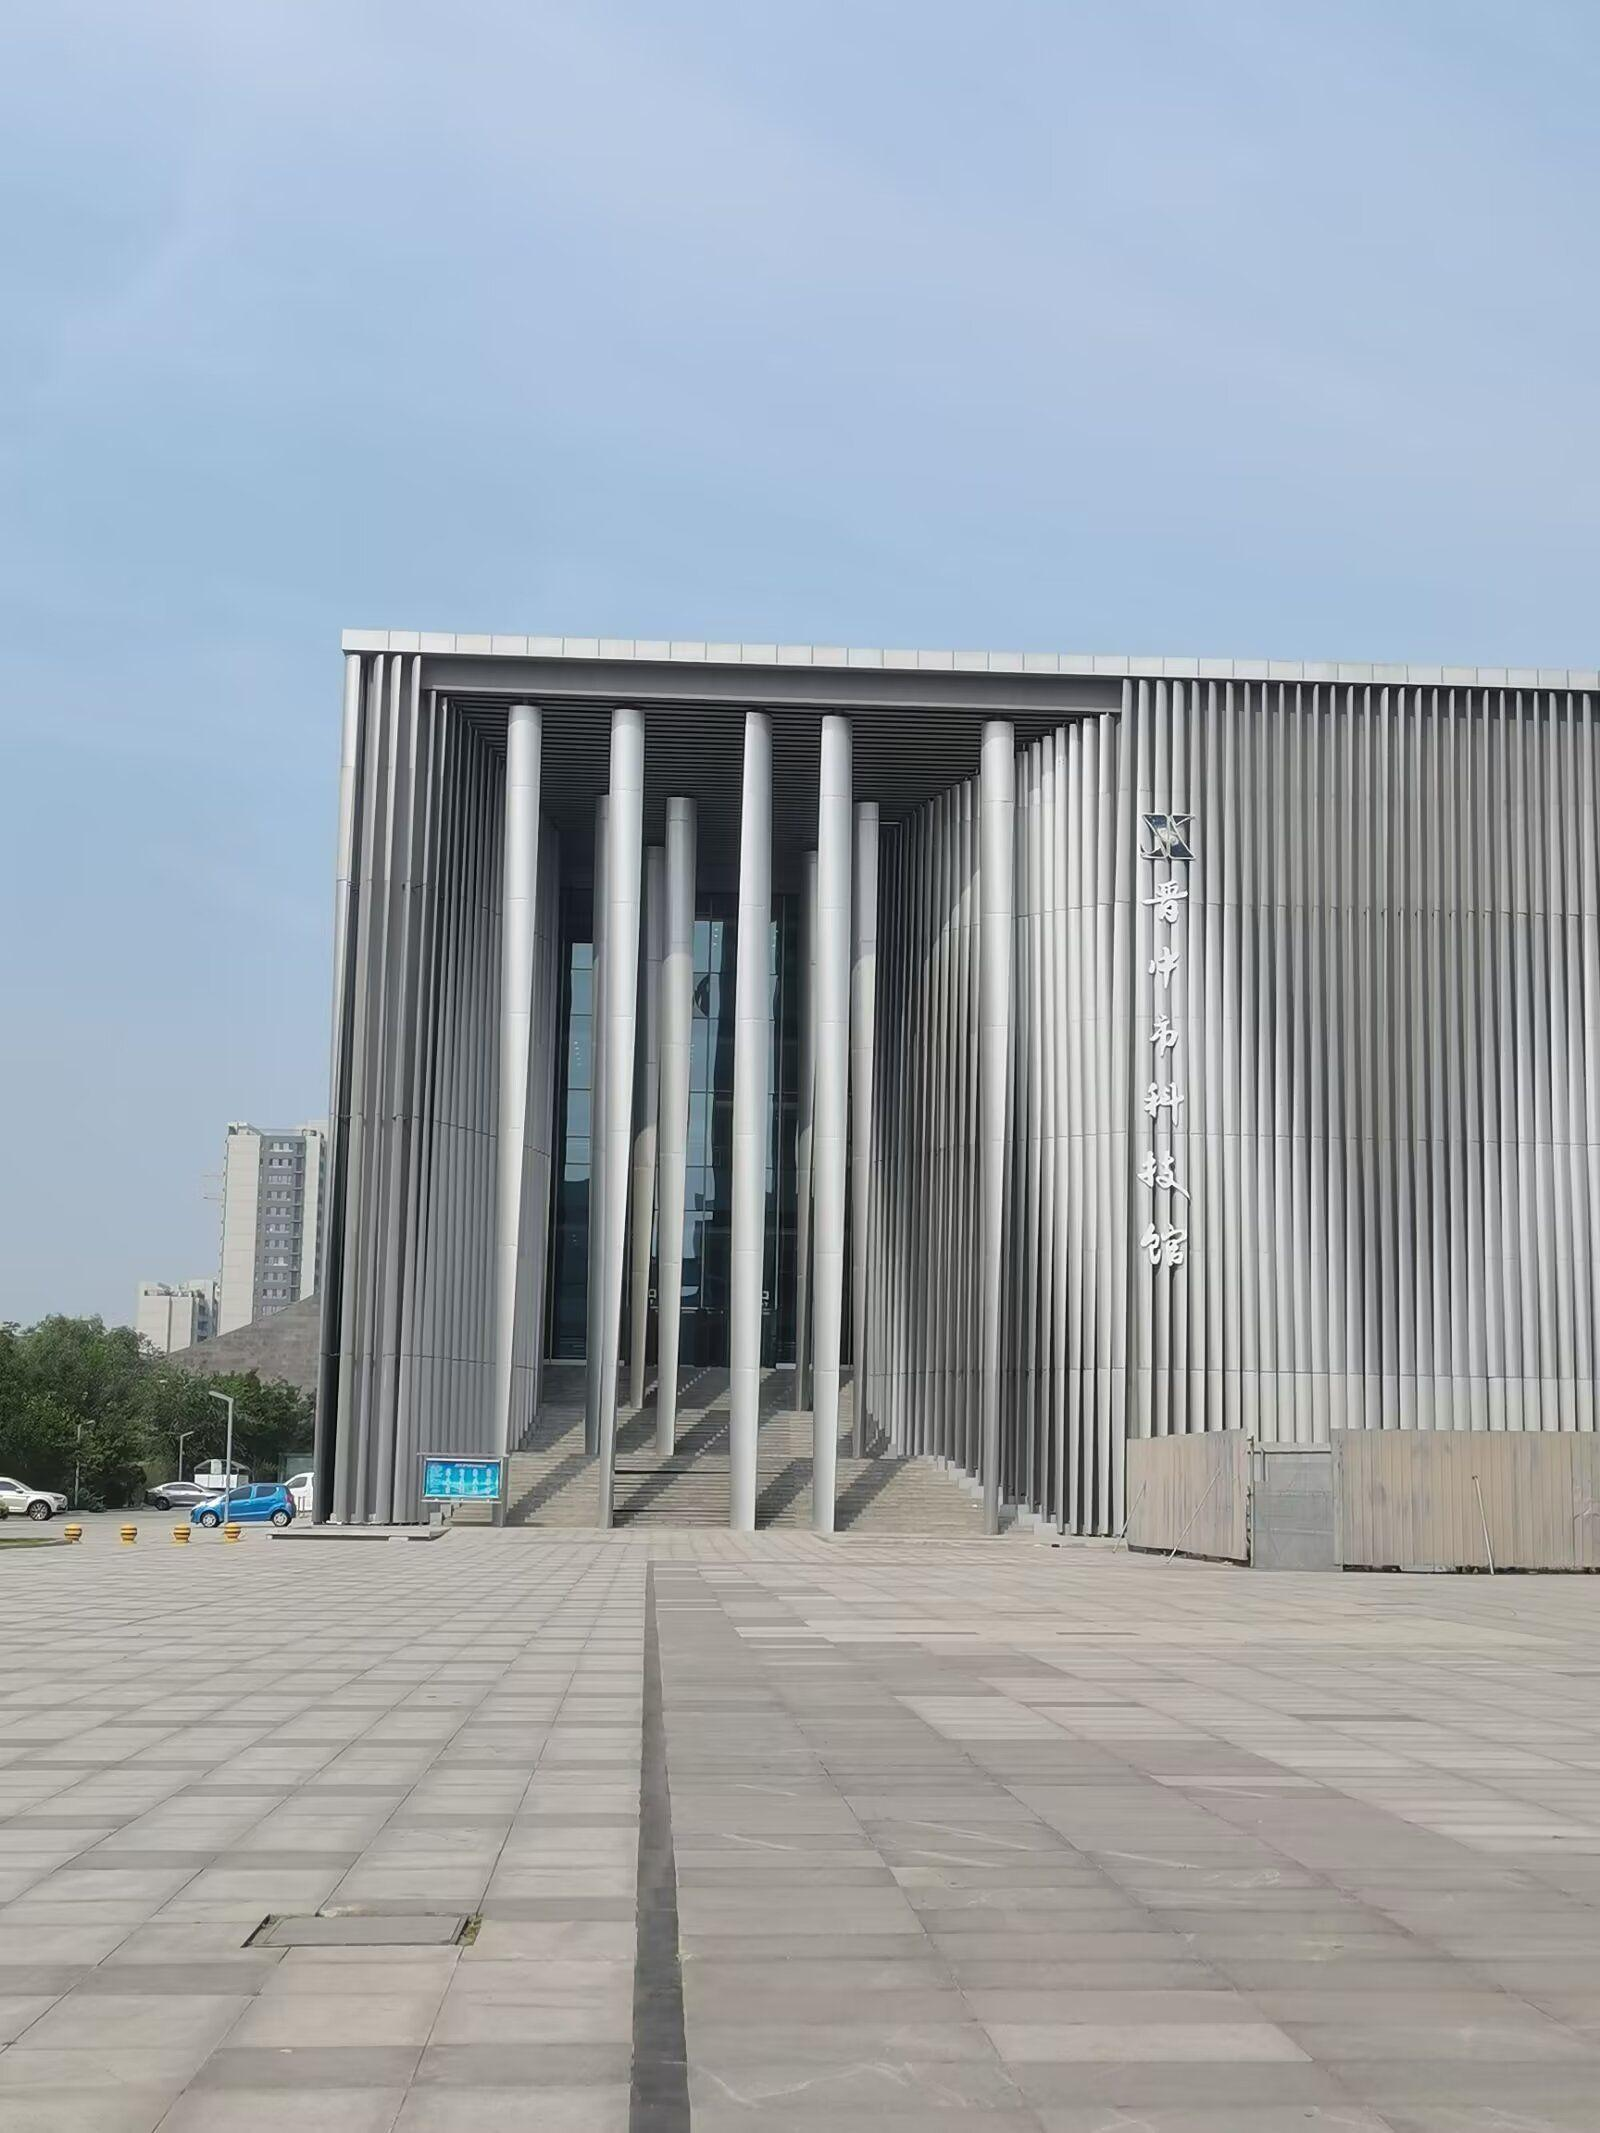
地标名称：晋中市科技馆
所在城市：晋中市·榆次区